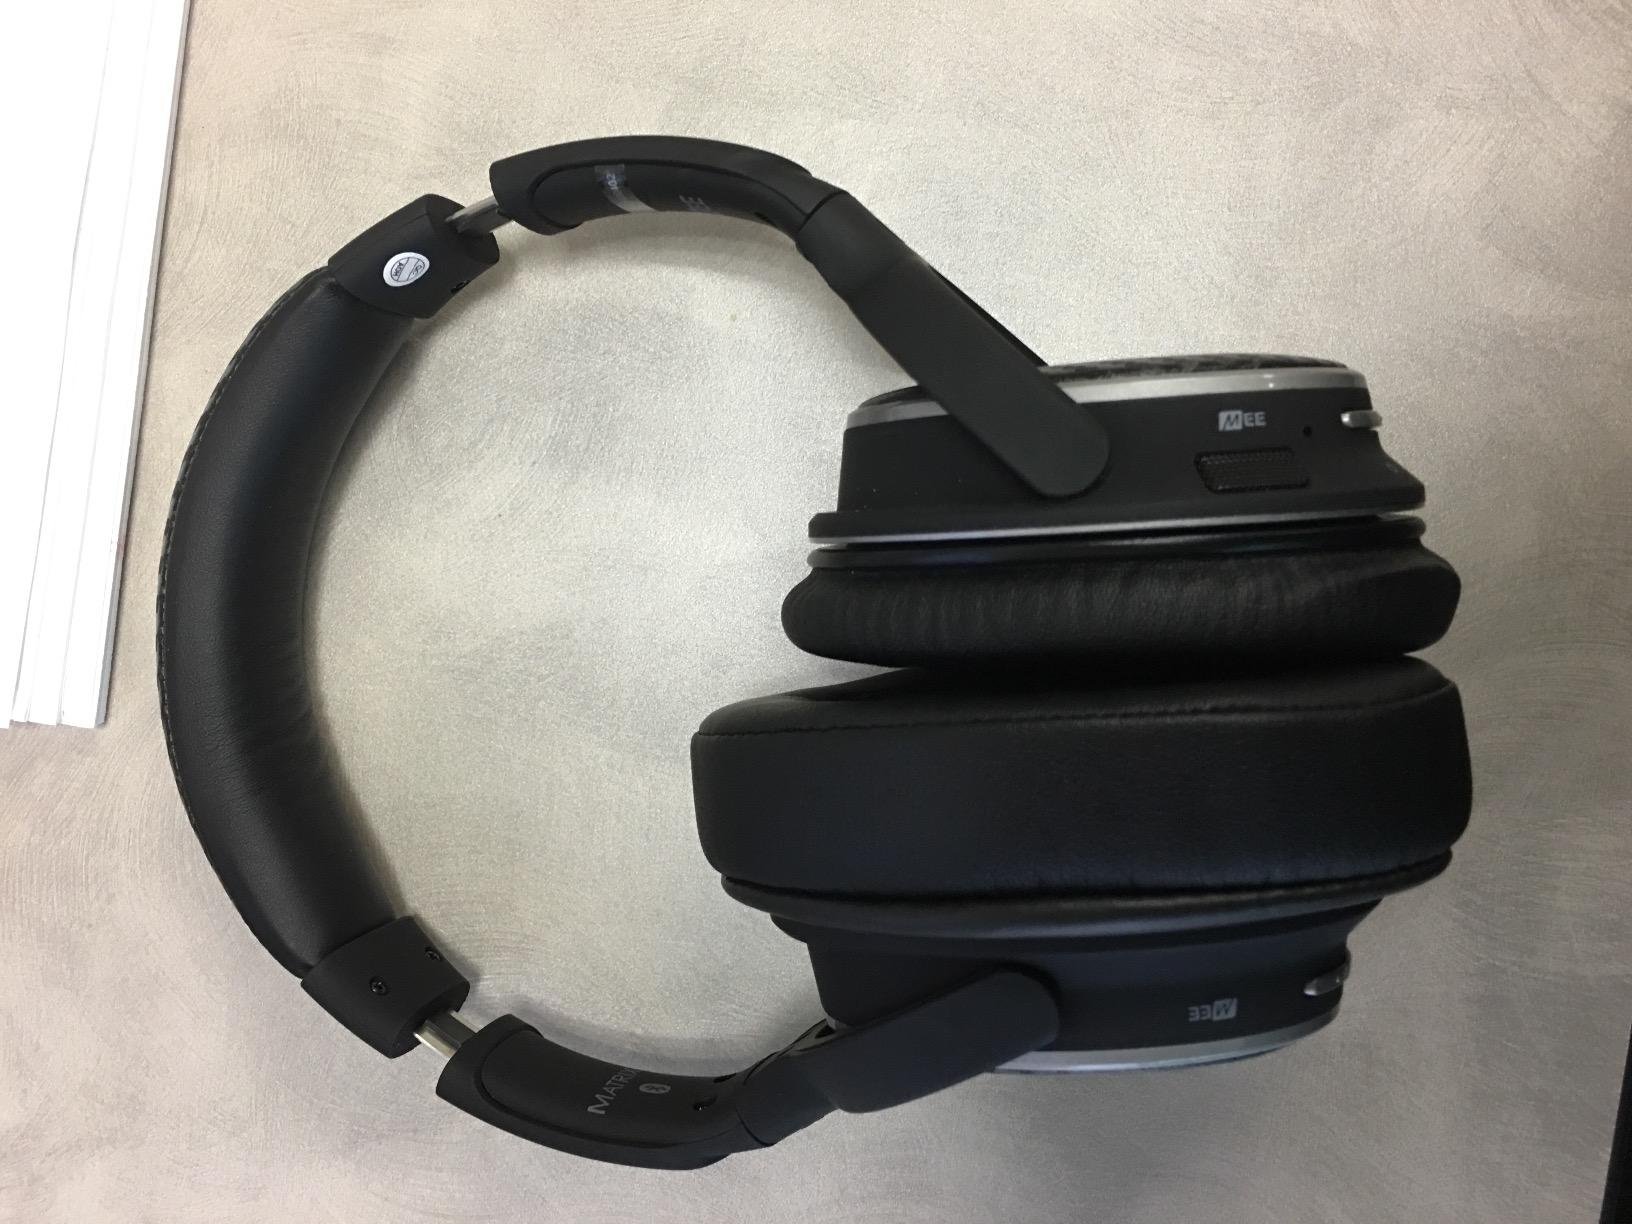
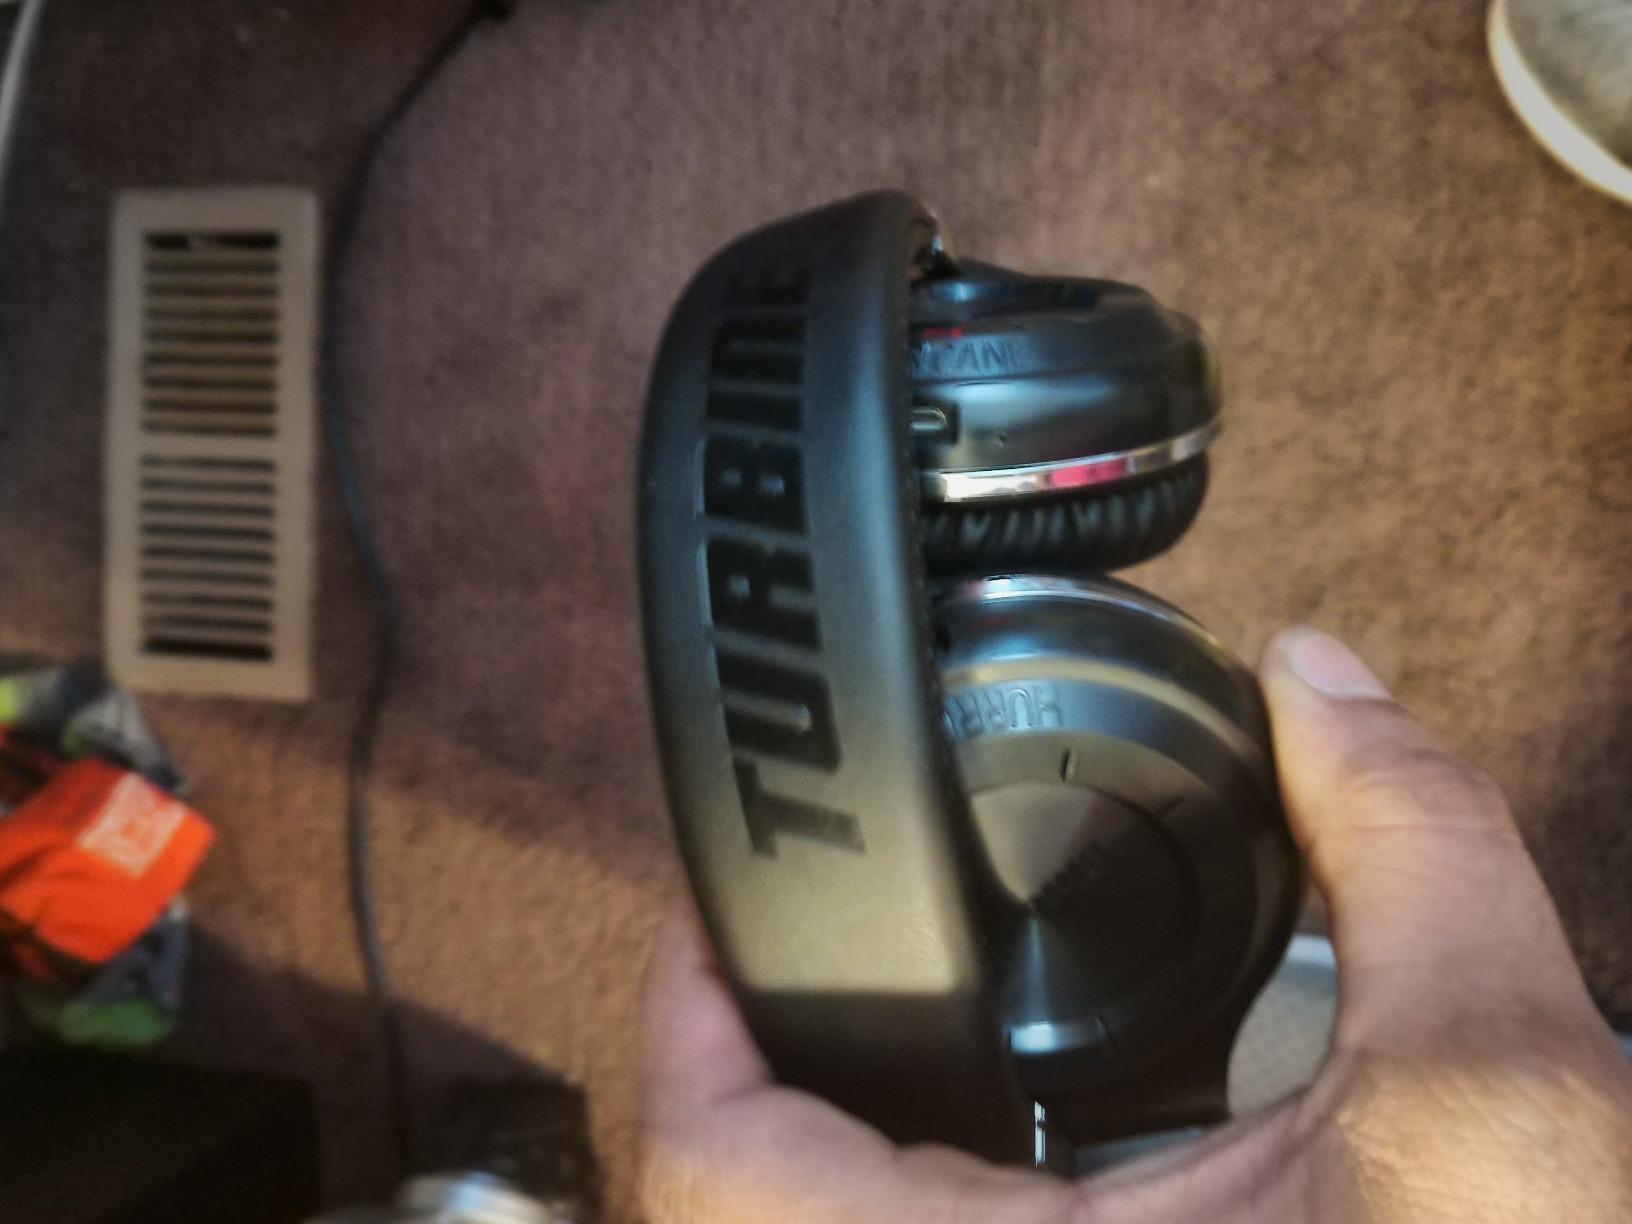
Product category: headphones
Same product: no